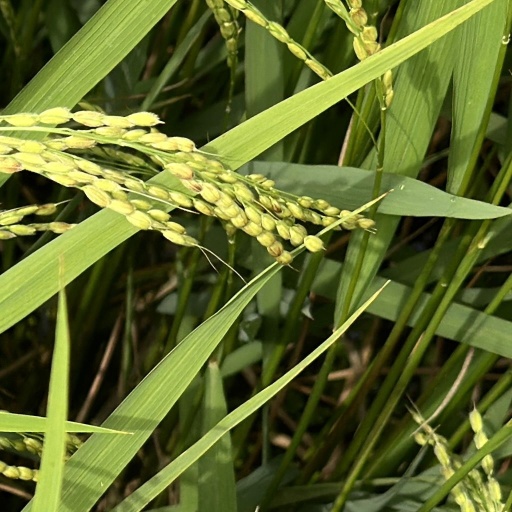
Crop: rice